Utkarshini Vashishtha

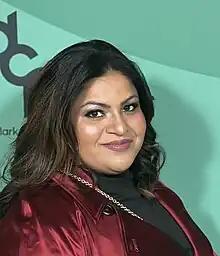
Utkarshini Vashishtha

Utkarshini Vashishtha is an Indian screenwriter who works in Hindi cinema. She is known for writing scripts for films like "Gangubai Kathiawadi" (2022), "Sarbjit (film)" (2016), "Goliyon Ki Raasleela Ram-Leela" (2013). Vashishtha was the Associate and Creative Director for India's Got Talent.